Katrina vanden Heuvel

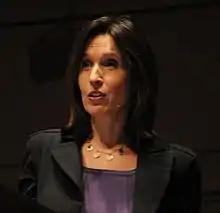
vanden Heuvel in Seattle, 2011

Katrina vanden Heuvel (born October 7, 1959) is an American editor and publisher. She is the publisher, part-owner, and former editor of the progressive magazine "The Nation". She was the magazine's editor from 1995 to 2019, when she was succeeded by D. D. Guttenplan. She has frequently appeared as a commentator on political television programs. Vanden Heuvel is a member of the Council on Foreign Relations, a US nonprofit think tank. She is a recipient of the Norman Mailer Prize.